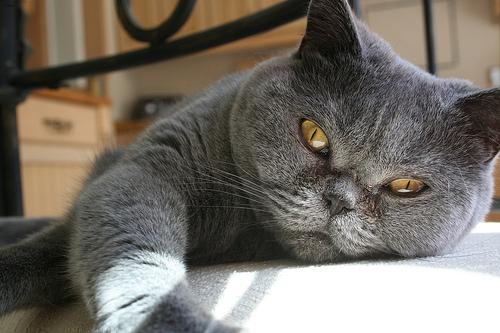
Breed: British Shorthair